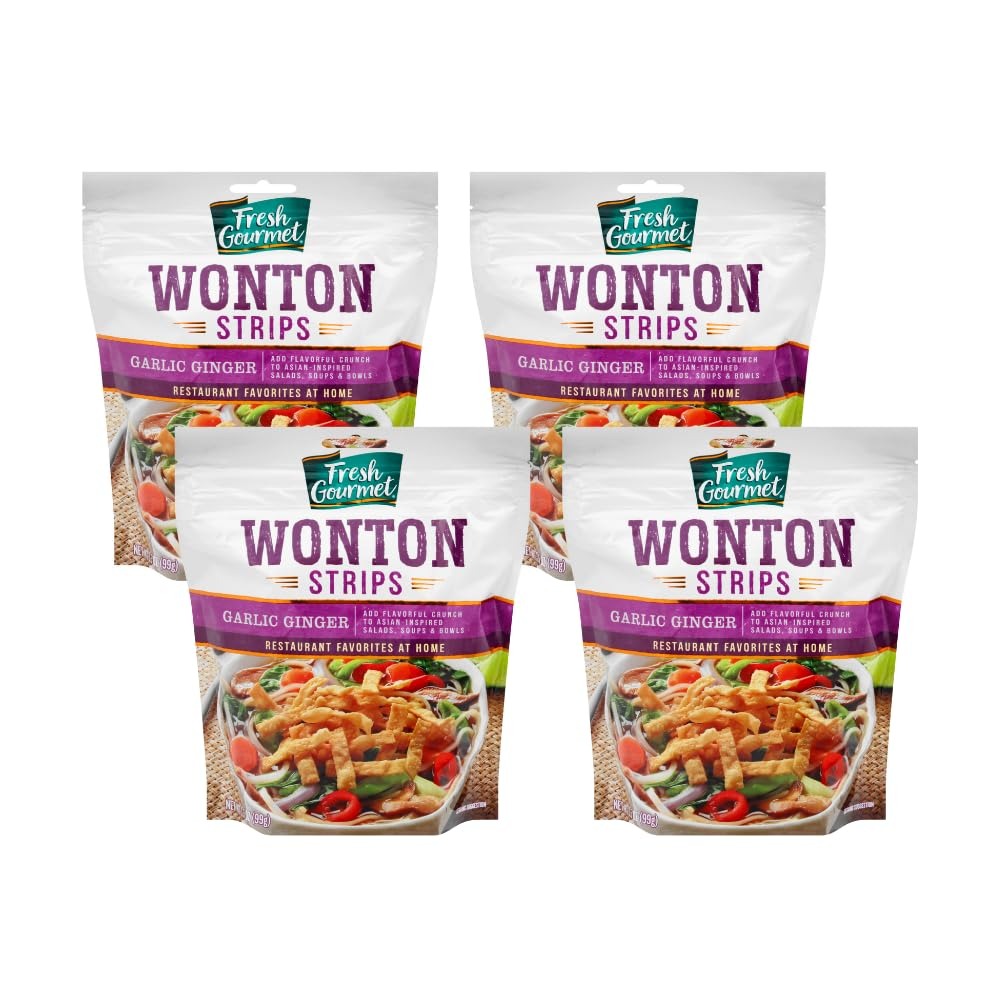
Item Name: Fresh Gourmet Wonton Strip Garlic Ginger 3.5 Ounce (Pack of 4)
Bullet Point 1: GARLIC GINGER WONTON STRIPS: Restaurant favorites at home; Delicious, crunchy, ginger garlic won ton topping will complement any meal; 3.5-oz. (Pack of 9)
Bullet Point 2: WONTONS, THIN, CRISP, BUBBLY TEXTURE: Deliciously authentic Fresh Gourmet Won tons are ideal for Asian-inspired, Pacific Rim and Fusion Dishes
Bullet Point 3: SPRINKLE, CRUNCH, REPEAT: Crispy wonton strips add the perfect amount of crunch to salads, wraps, casseroles, burgers and more
Bullet Point 4: CONVENIENT RESEALABLE BAG: A handy resealable bag helps keep your salad toppings fresh; For maximum freshness, refrigerate after opening
Bullet Point 5: ALLERGENS: Contains wheat; Packaged in a facility that also packages tree nuts
Product Description: Flavorful and crunchy, authentic wonton strips add great texture and taste to Asian Dishes. Wrap your taste buds around a delicious, zesty idea. Salads and side dishes get an exotic boost with Fresh Gourmet Garlic Ginger Wonton Strips. Whether you`re preparing an ethnic favorite or just want to spice up your salad, you can`t beat these toppings. At Fresh Gourmet, we bring good taste to your table – every day. Fresh Gourmet is the number one brand of croutons and salad toppings sold in the world. Long known for the innovative approach that inspired the original produce crouton, the Fresh Gourmet brand offers the largest variety of salad toppings available on the market today. As salad toppings experts, Fresh Gourmet sets the pace with today`s trends, offering busy cooks the crunch, flavor and texture that transform everyday dishes into memorable meals in minutes. For nearly 30 years, Fresh Gourmet continues to be the one brand you turn to for the Crunch You Crave!
Value: 14.0
Unit: Ounce

Price: 10.85